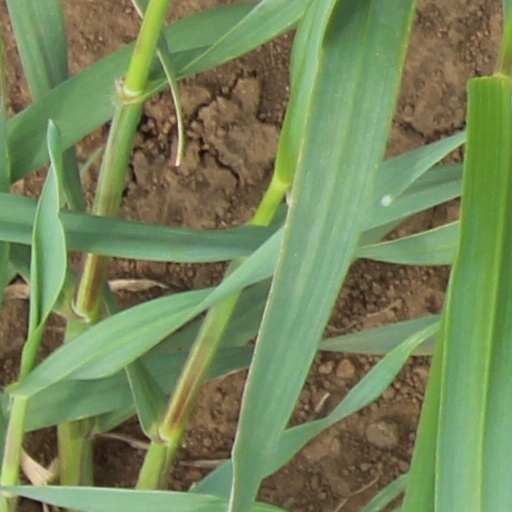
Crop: wheat